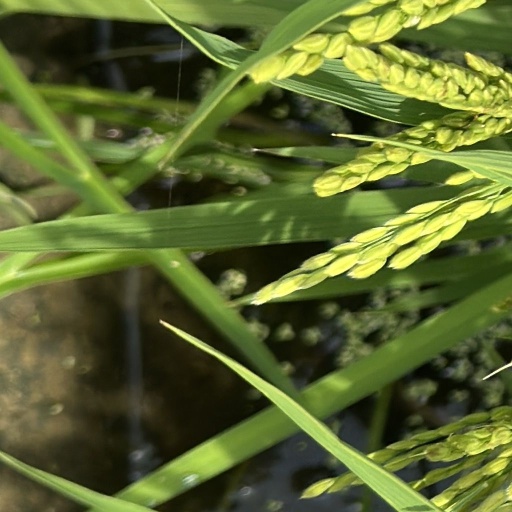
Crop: rice